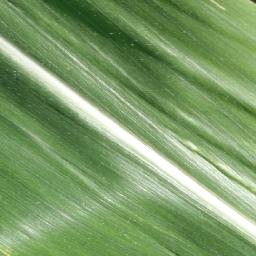
Label: Corn___healthy